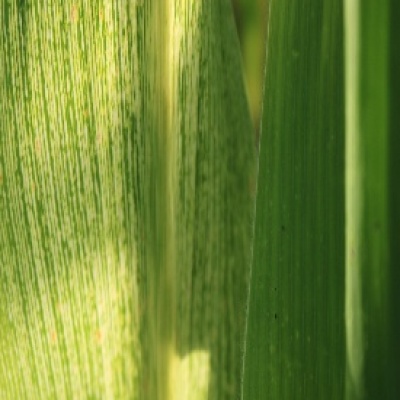
Label: Corn_(Maize)___Maize_Streak_Virus